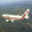
Label: airplane